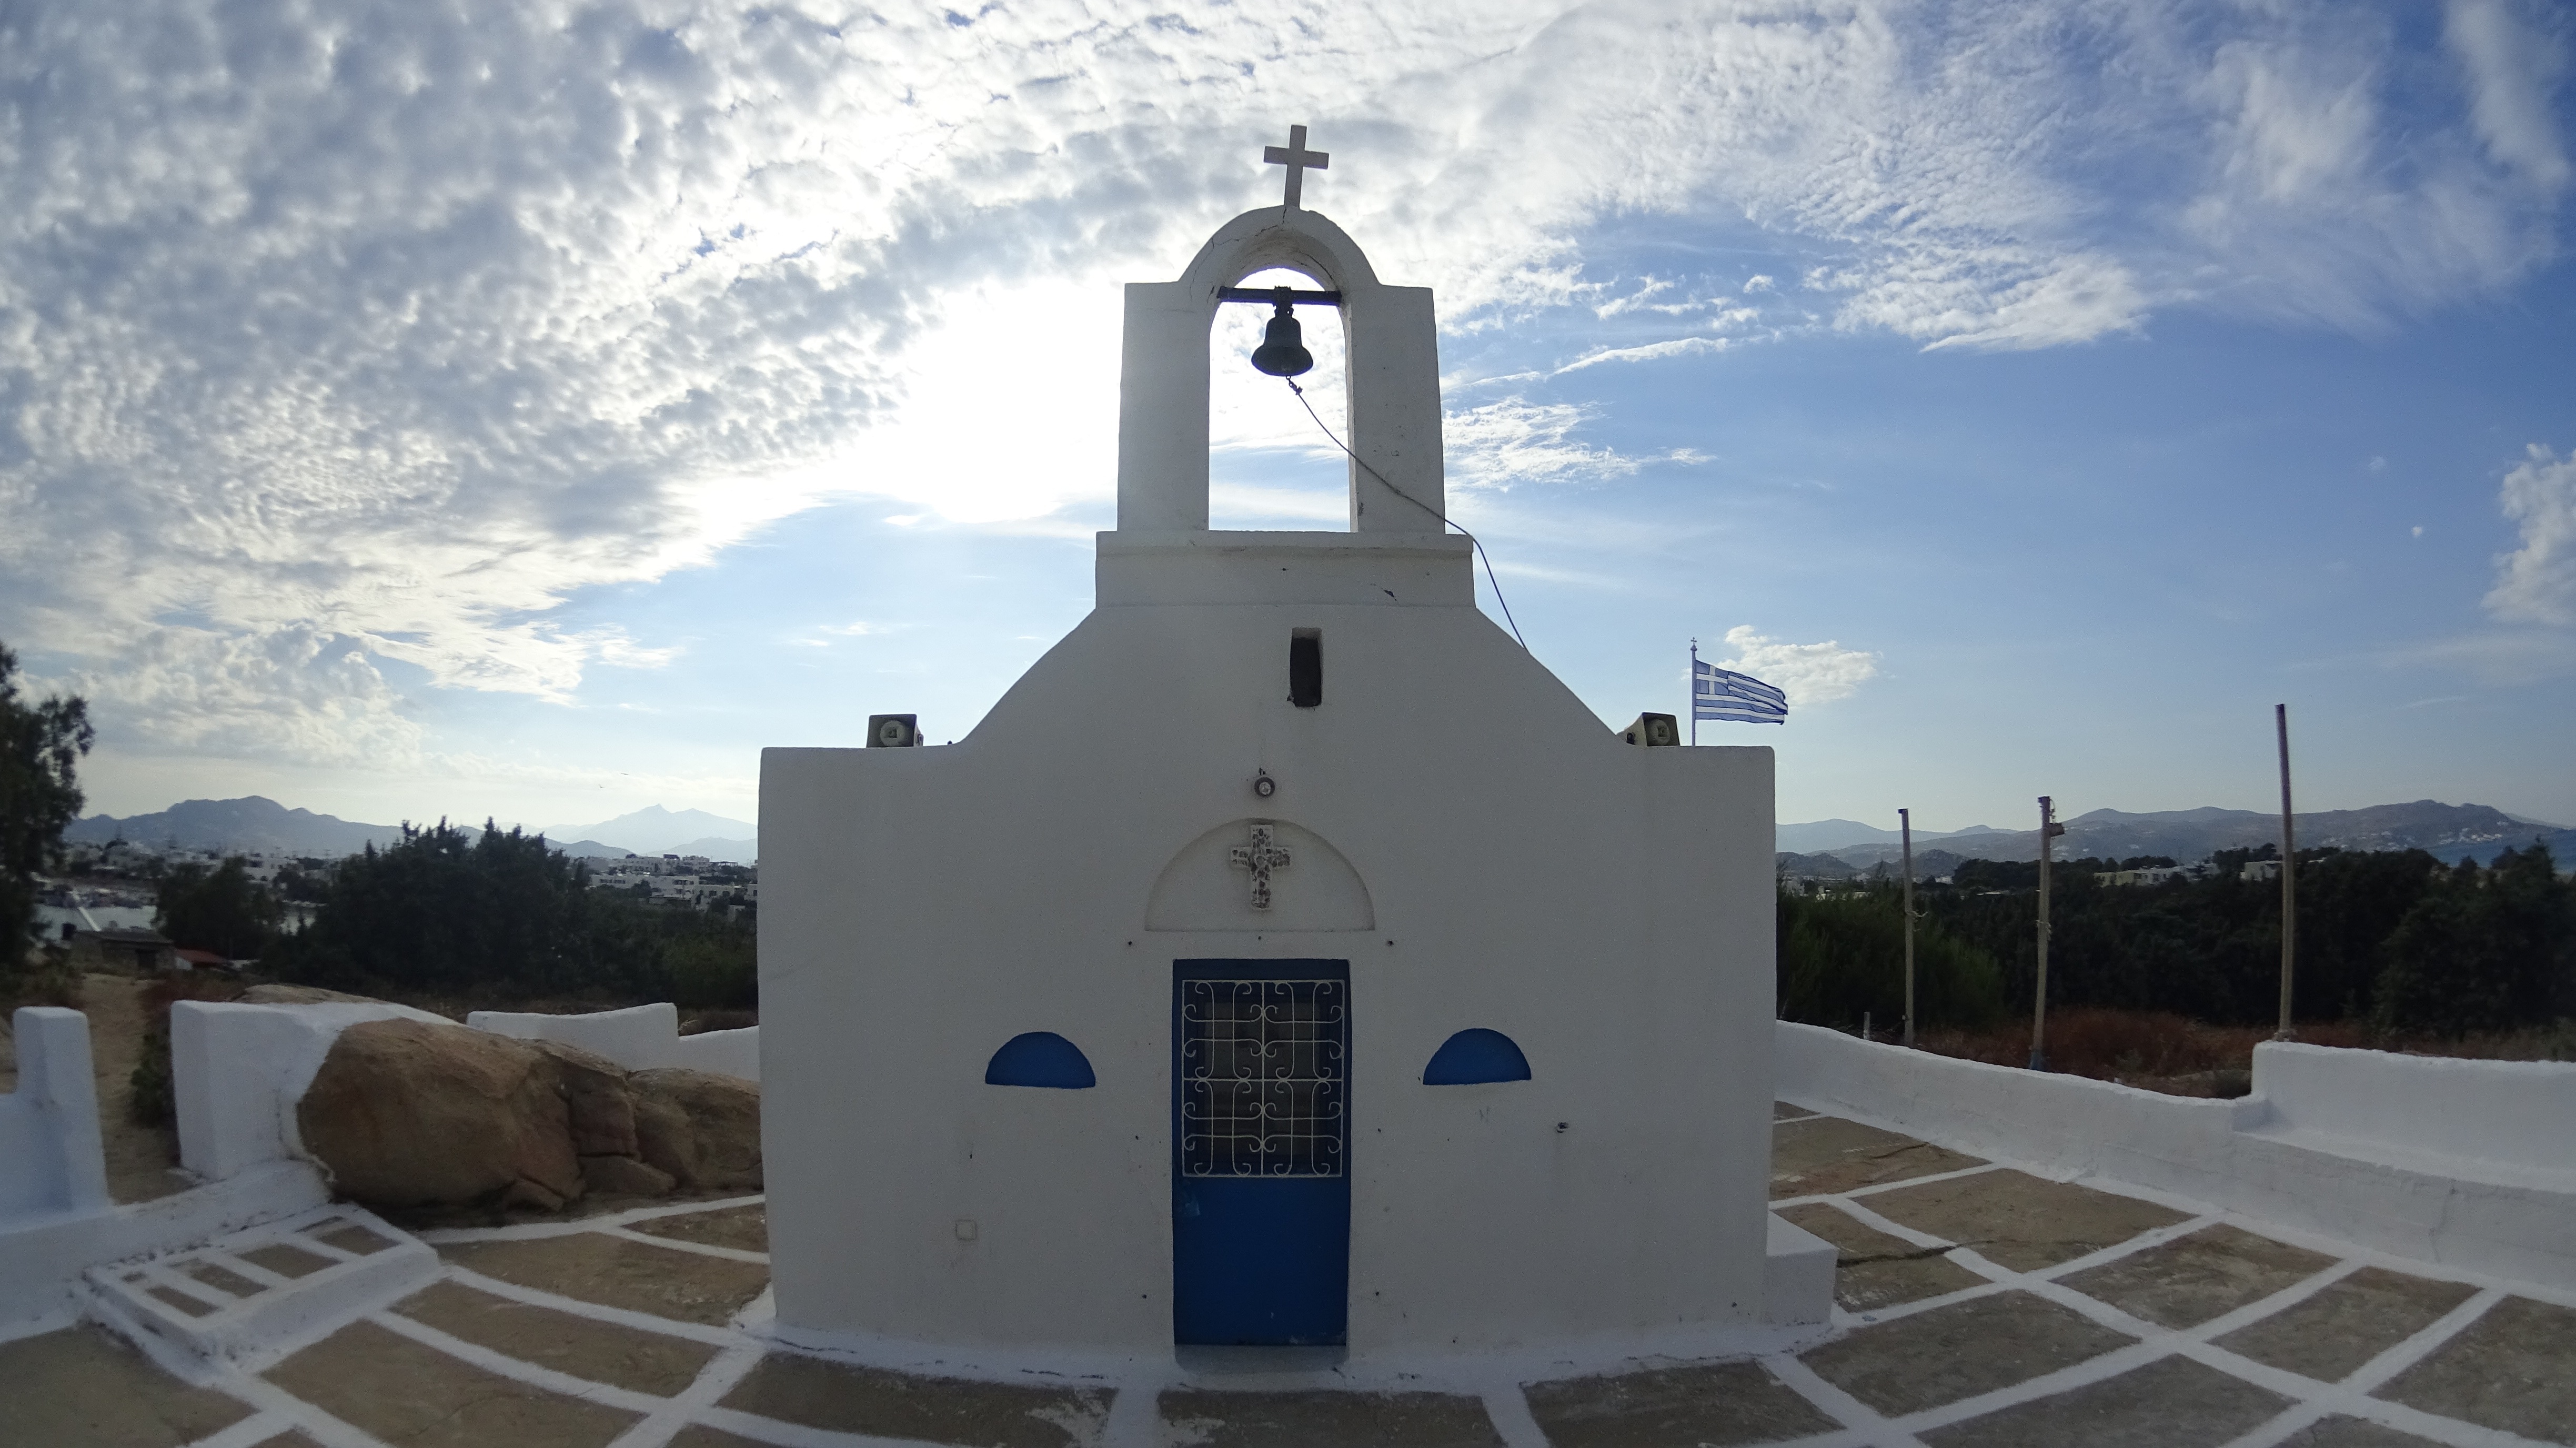
building, tower, church, chapel, place of worship, greece, orthodox, orthodox christians